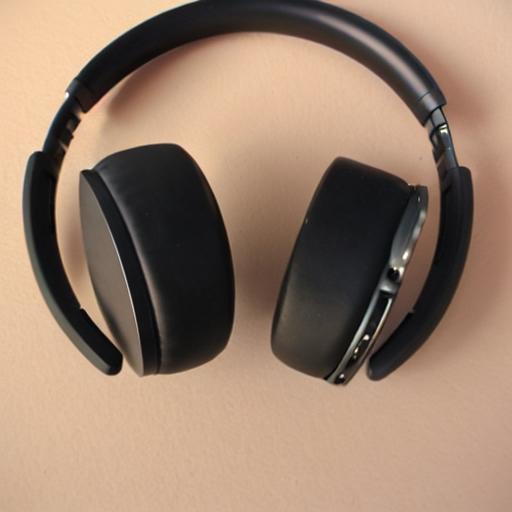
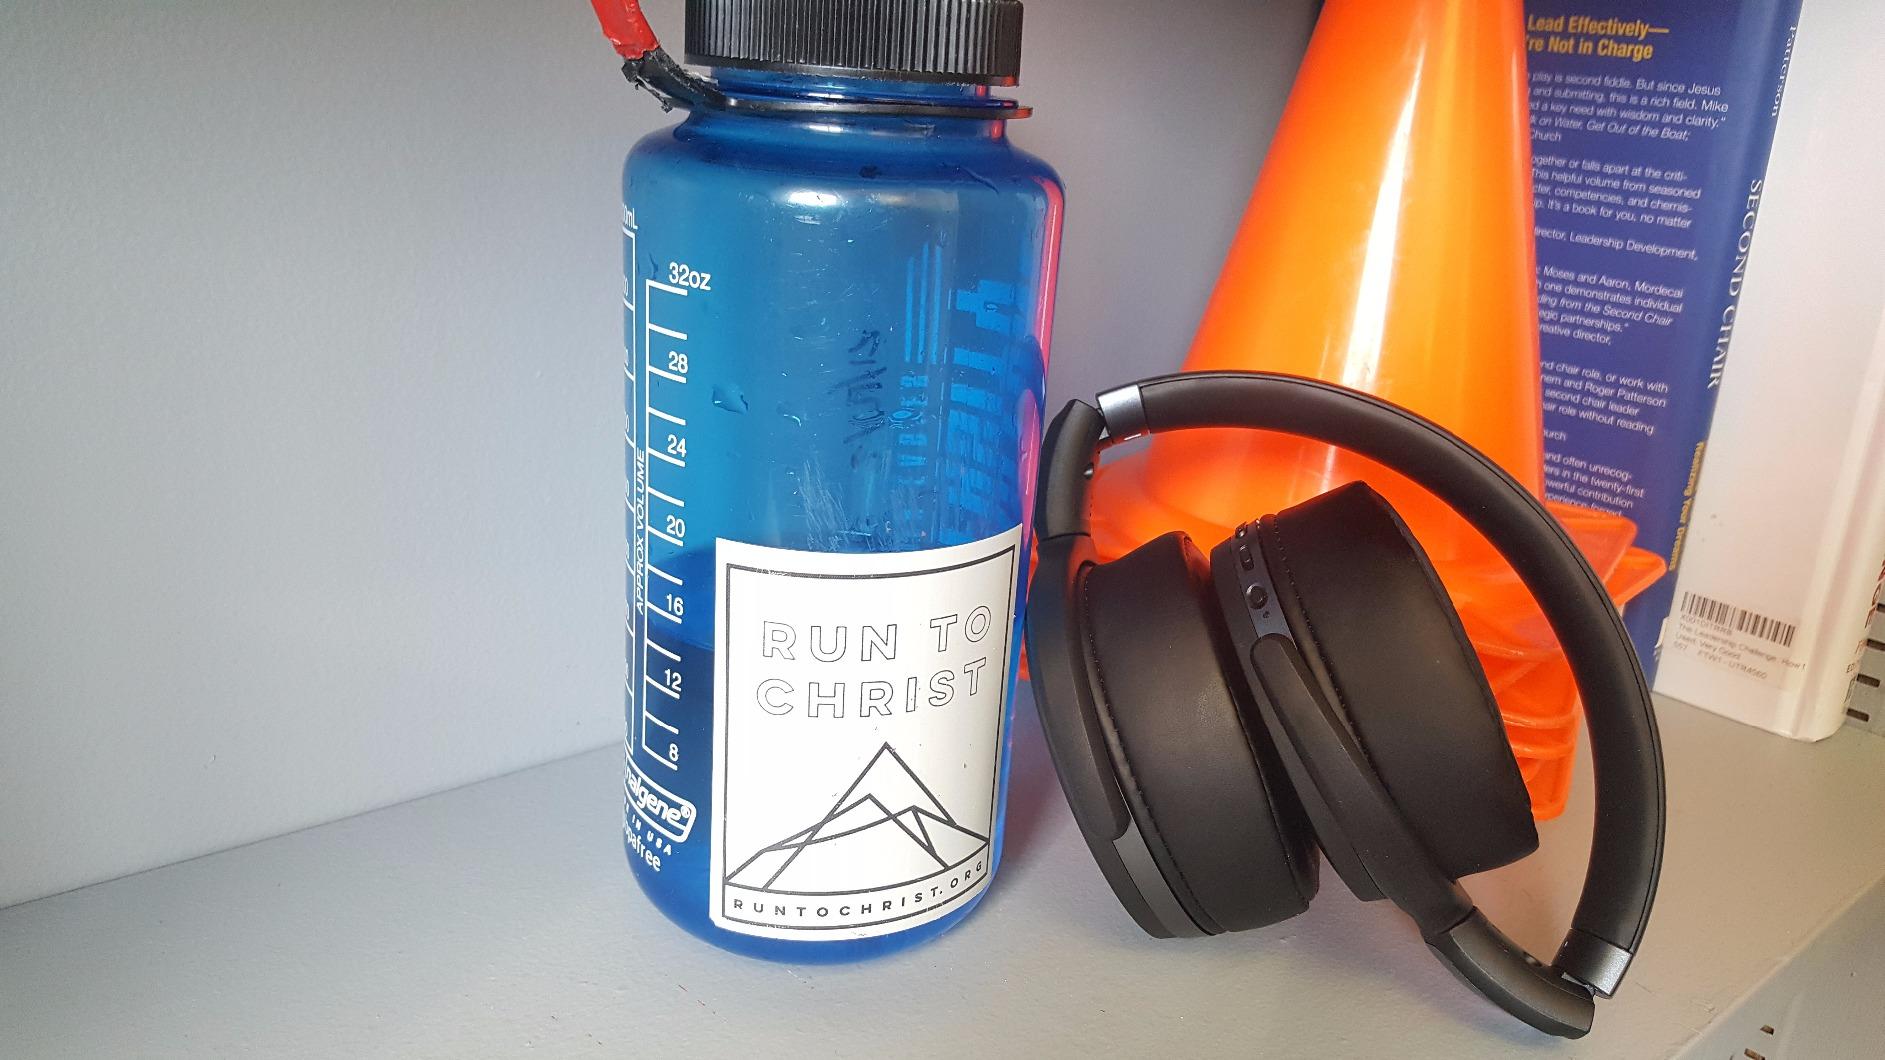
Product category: headphones
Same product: no